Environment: real
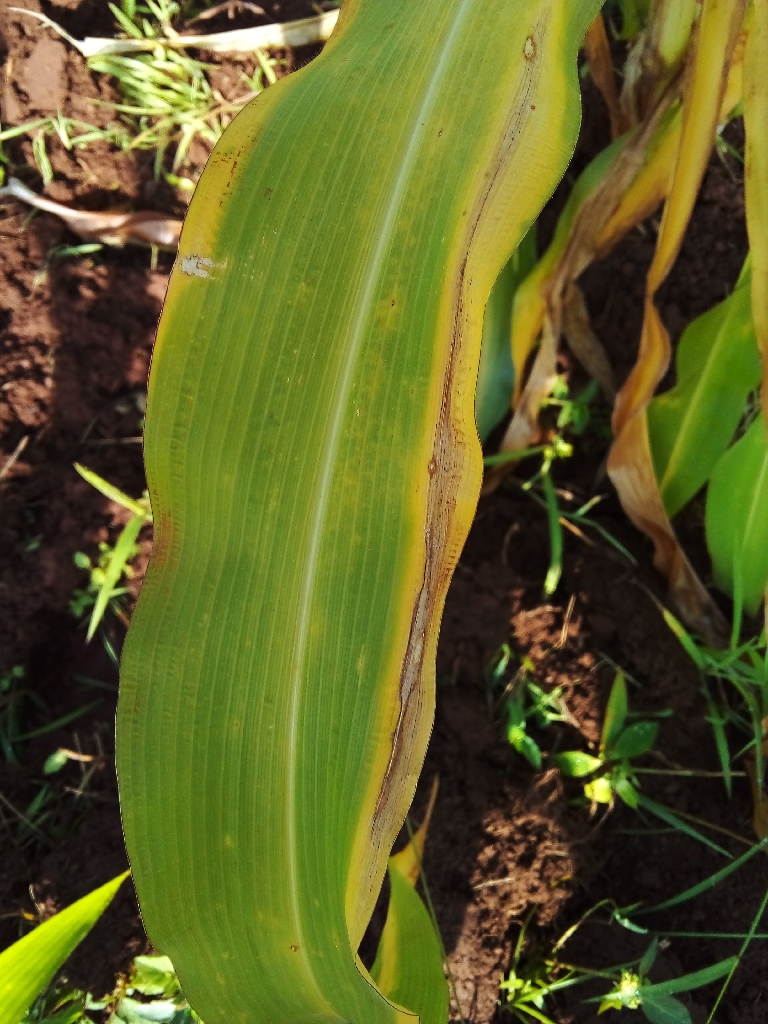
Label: northern_corn_leaf_blight